Marc Lammers

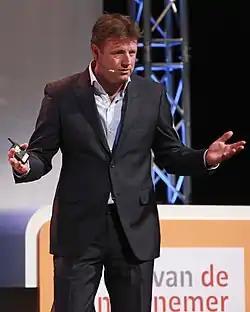
Lammers in 2011

Marc Lammers (born 15 March 1969 in Oss, North Brabant) is a Dutch former field hockey player and head coach. In the past, he led the Spanish women's national team from 1999 to 2000 and the Dutch women's national team from 2000 to 2008. Under his guidance, the Dutch team won the silver medal at the 2004 Summer Olympics in Athens, Greece, and gold at the 2008 Summer Olympics in Beijing, China. Later he also coached the Belgian men's national team until 2014, with whom he became European vice-champion. As a player, he earned five caps for the men's team. Lammers played for sixteen years in the Netherlands' first division, "Hoofdklasse", with HC Den Bosch, HC Tilburg and Oranje Zwart.